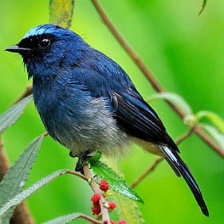
Species: INDIGO FLYCATCHER
Scientific name: EUMYIAS INDIGO